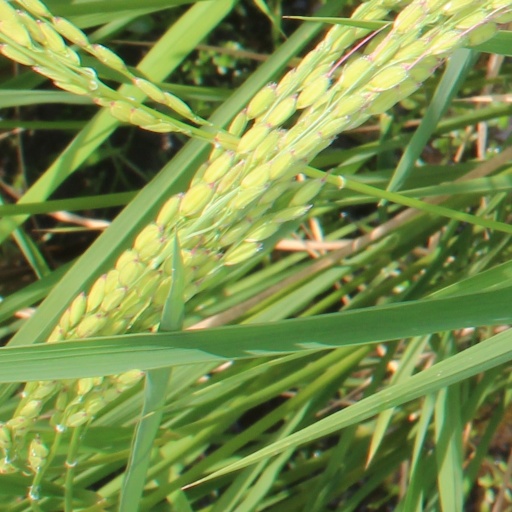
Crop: rice